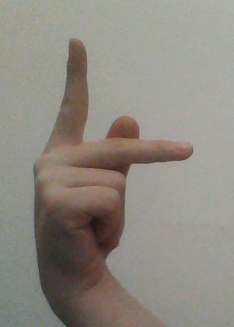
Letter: dha